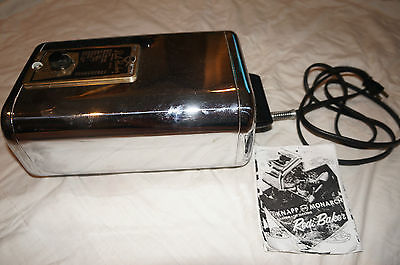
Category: toaster